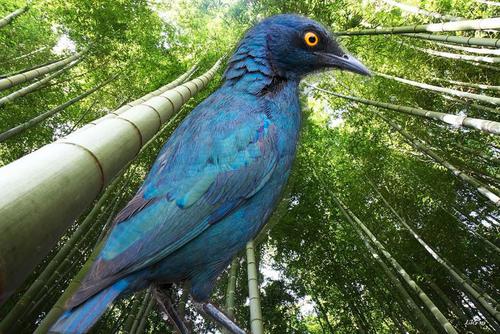
Bird species: Cape_Glossy_Starling
Bird type: landbird
Background: land